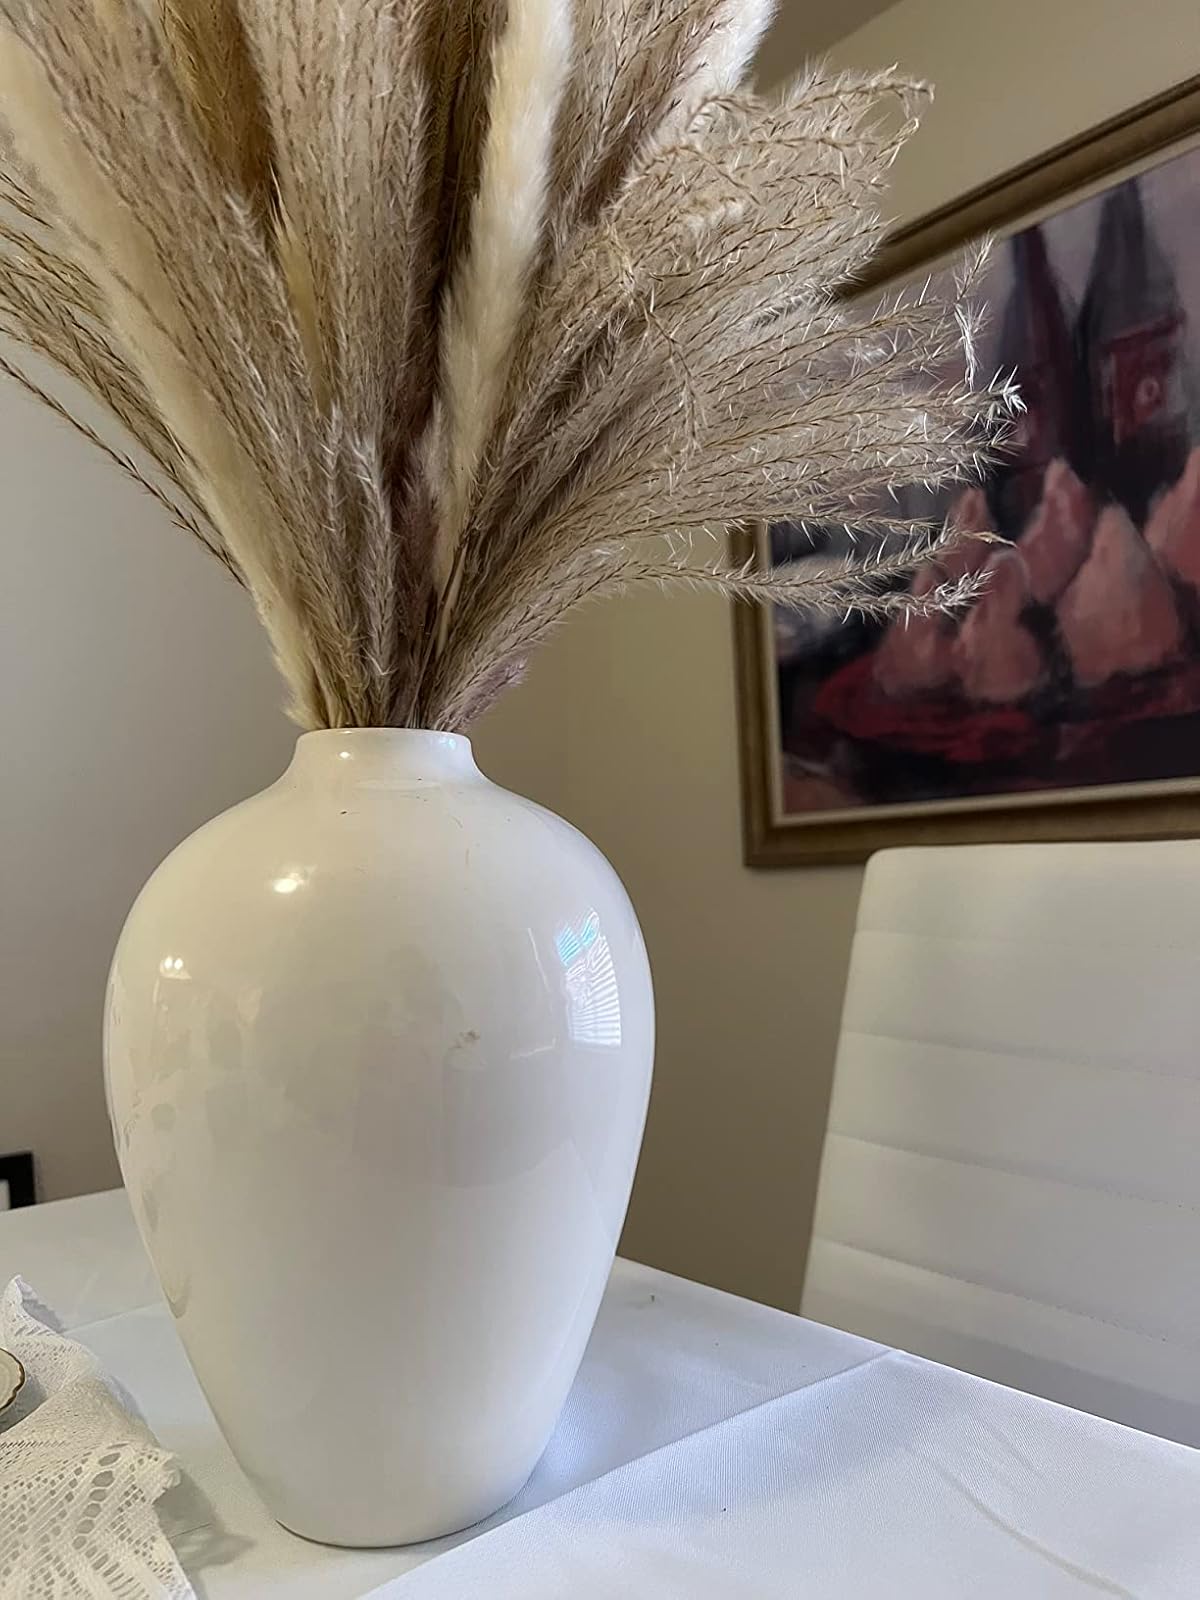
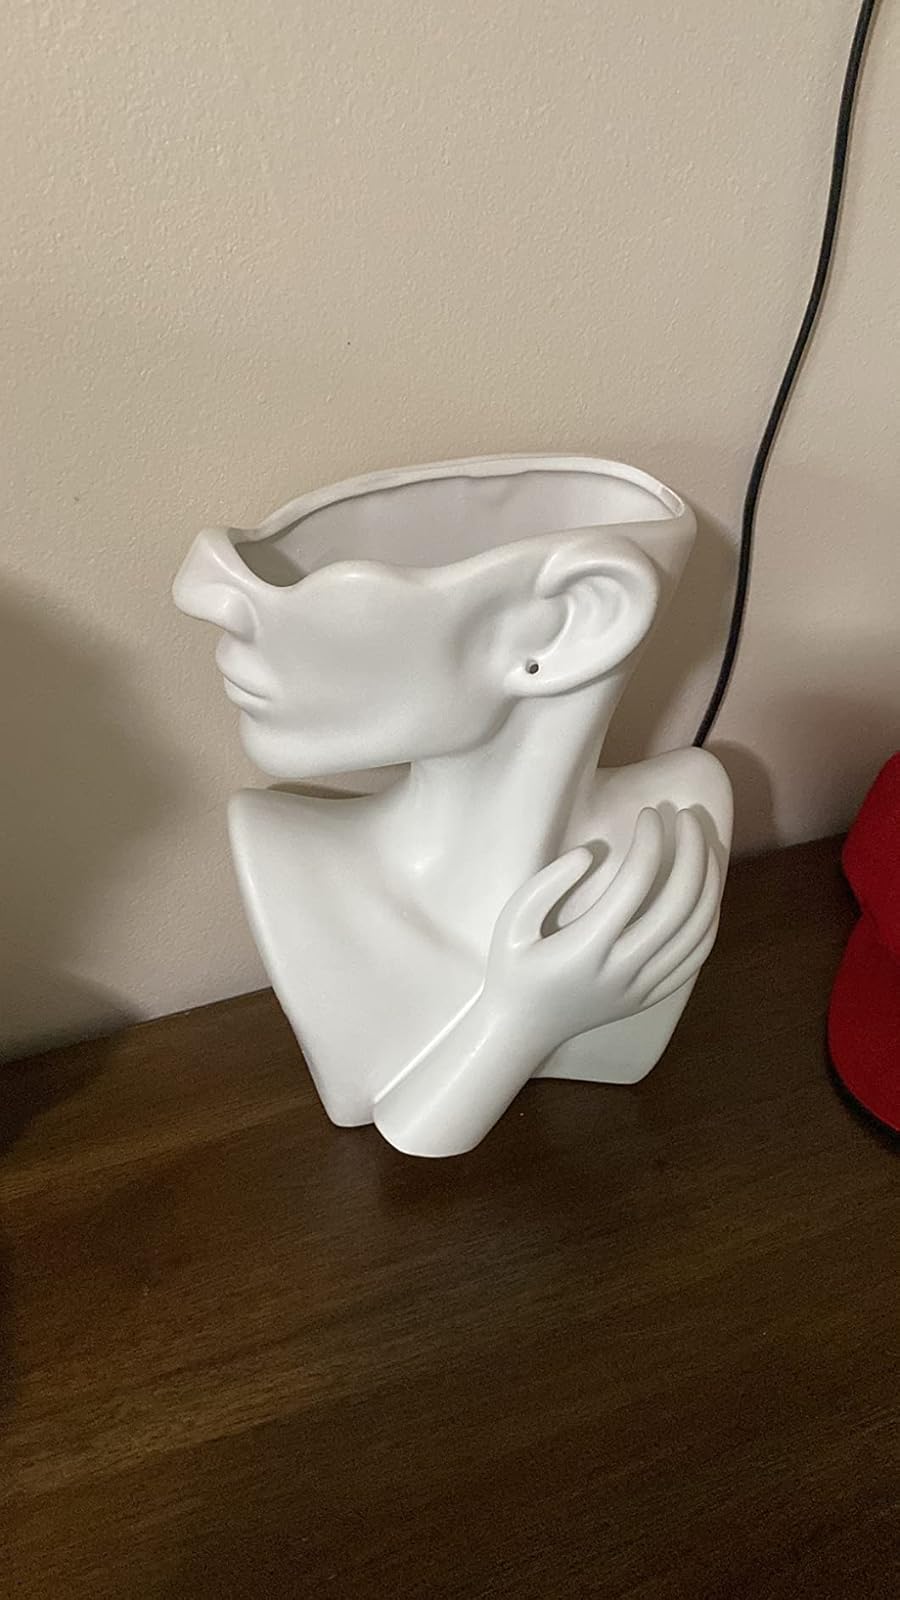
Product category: vase
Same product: no